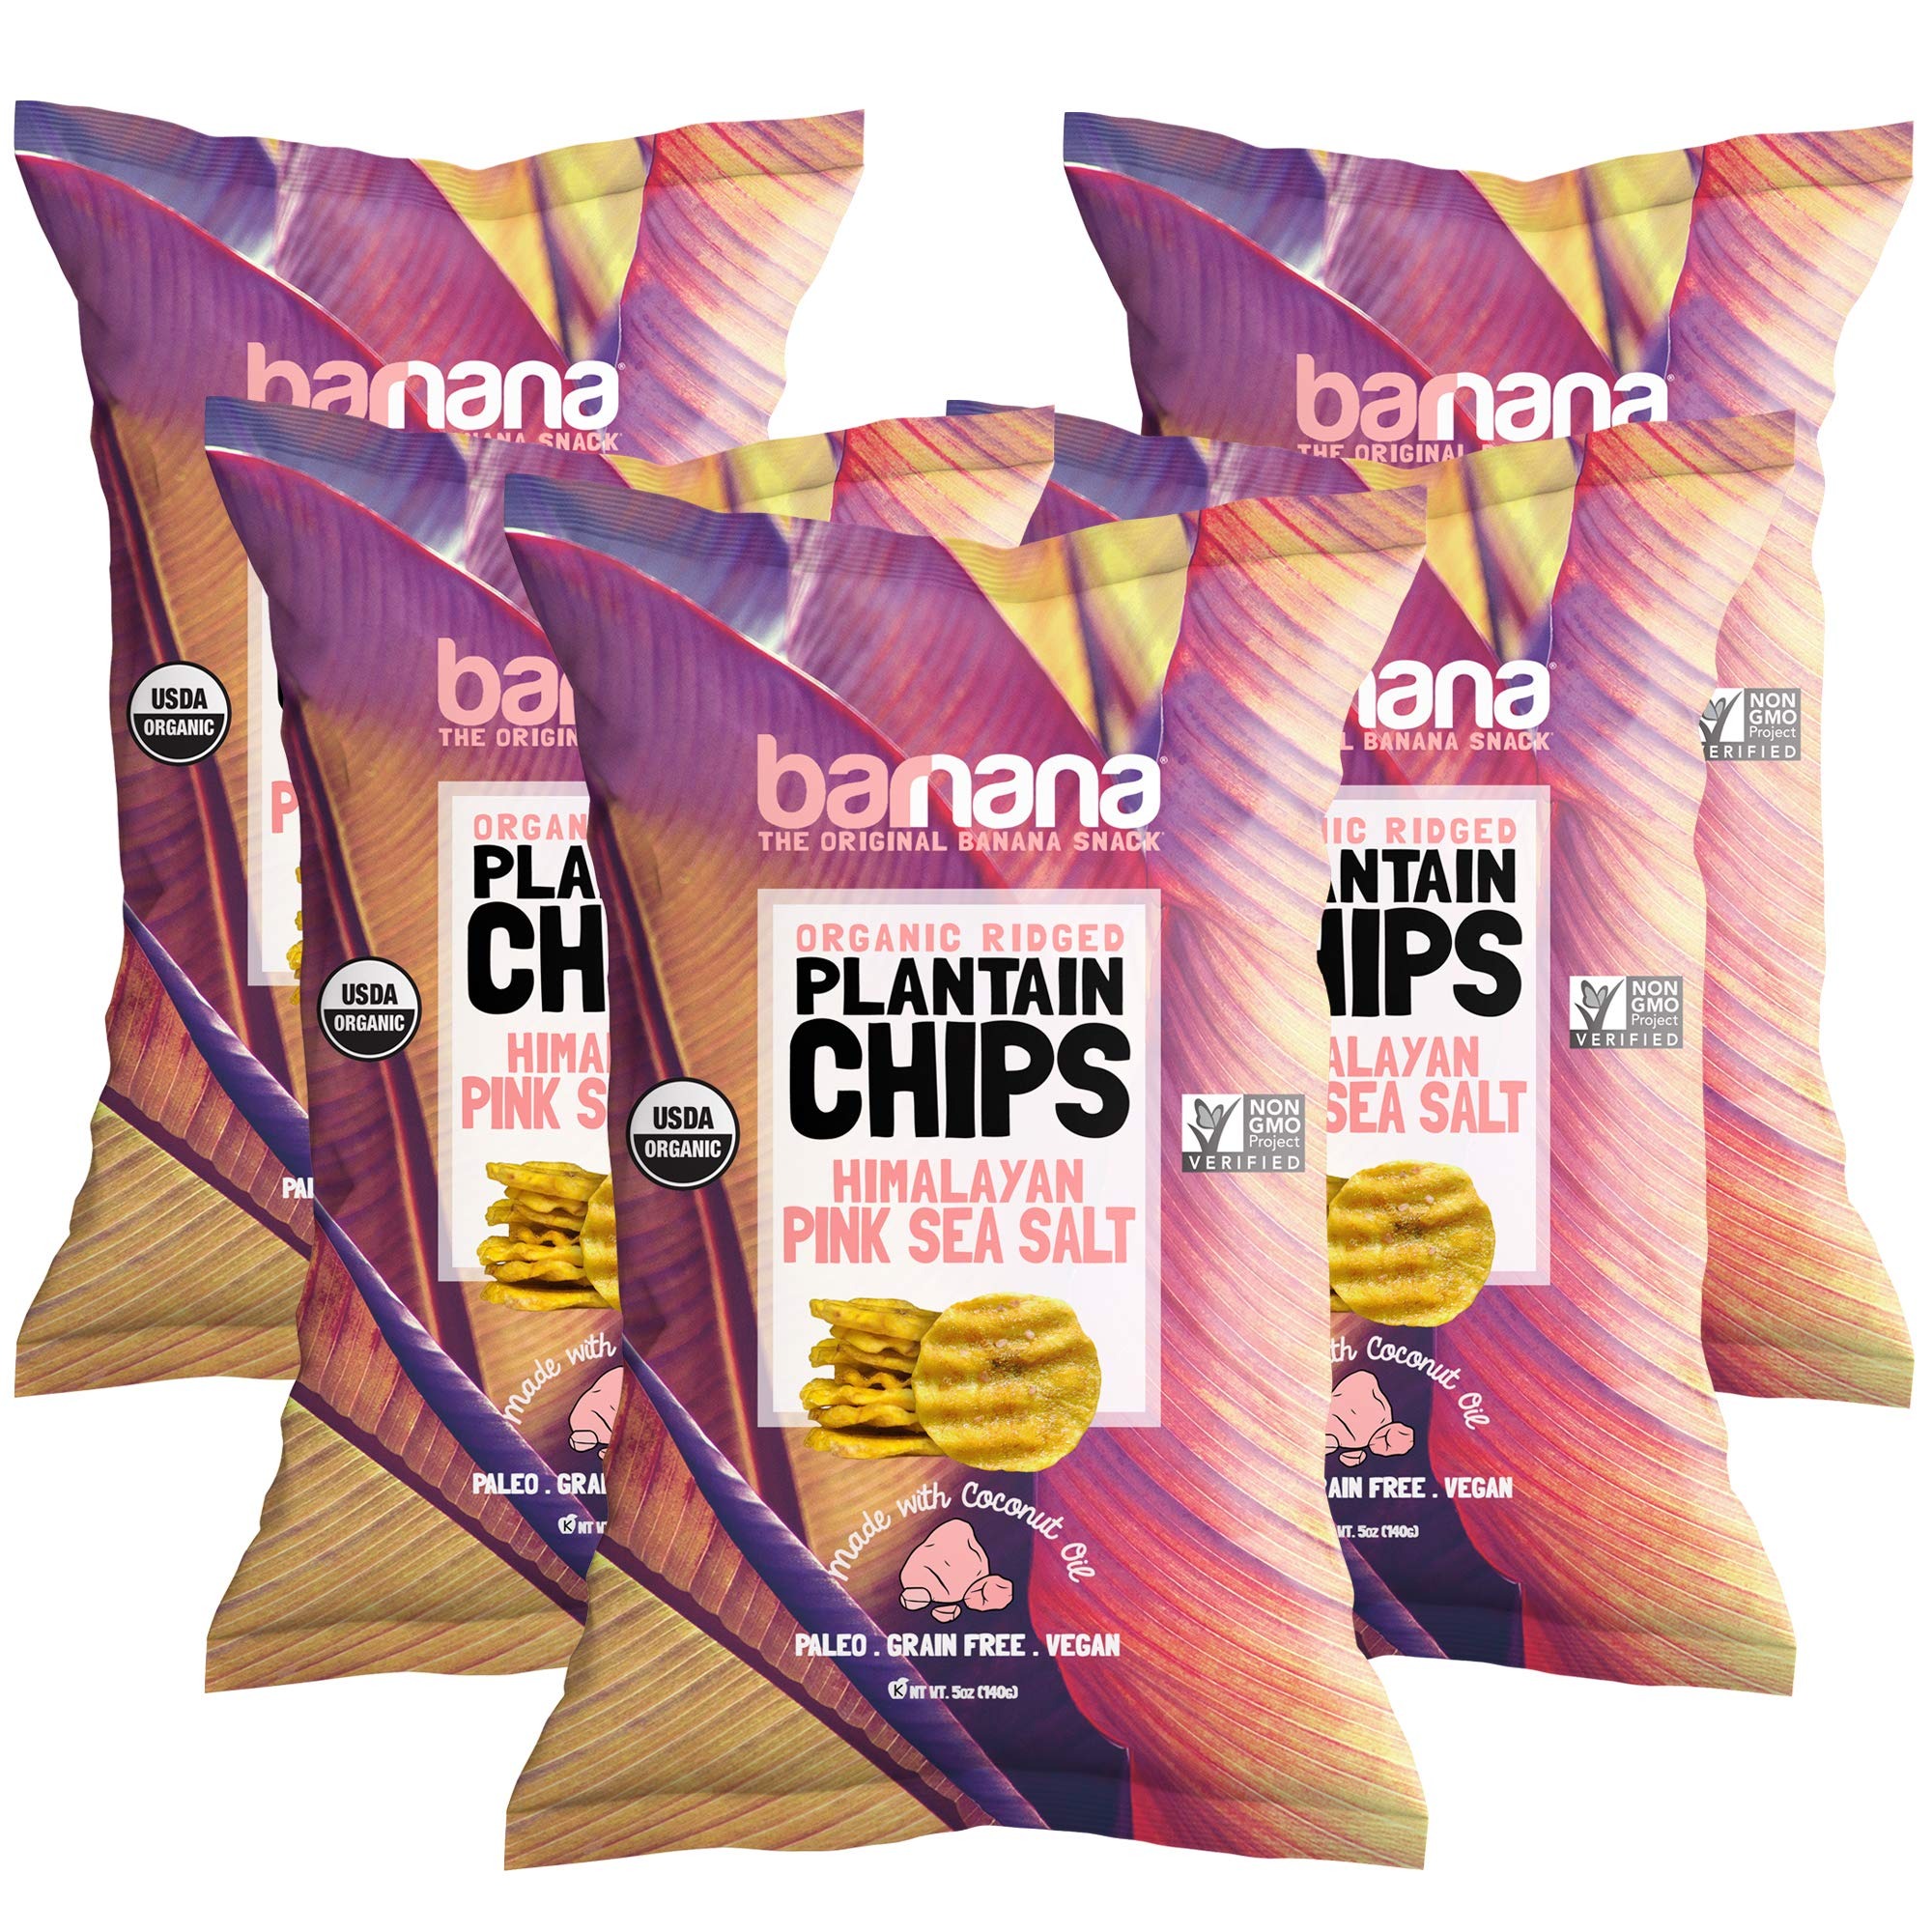
Item Name: Barnana Organic Plantain Chips - Himalayan Pink Salt - 5 Ounce, 5 Pack Plantains - Salty, Crunchy, Thick Sliced Snack - Best Chip For Your Everyday Life - Cooked in Premium Coconut Oil
Bullet Point 1: USDA ORGANIC - Certified Organic, Non-GMO Project Verified, Natural Gluten Free, Vegan and Kosher. Made from sustainably upcycled bananas, these will be the tastiest snacks you will ever eat.
Bullet Point 2: HIMALAYAN PINK SALT - This pink sea salt comes from ancient ocean deposits inside the Himalayan Mountains, containing over 84 trace minerals and a more complex flavor.
Bullet Point 3: A HEALTHIER CHIP CHOICE - The world's first USDA certified Organic plantain chips! Great For Dipping, Lunches, Late Nights, Super Bowl Parties, or Beach Trips. Made with HEALTHY Coconut Oil - no trans fat or hydrogenated oil.
Bullet Point 4: UPCYCLED GOODNESS - Barnana's delicious plantain chips are made from plantains that we save from going to waste. We dehydrate them perfectly & then coat them with premium ingredients to make delicious snacks.
Bullet Point 5: FOR YOU OR TO SHARE - Barnana is perfect for solo snackers and sharers. We won’t tell if you save the goodness to enjoy yourself. We do it all the time ourselves!
Value: 5.0
Unit: Count

Price: 4.04